Benjamin H. Freedman

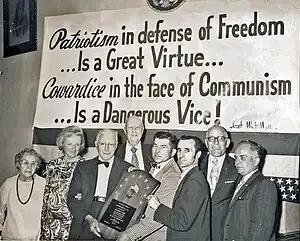
Benjamin H. Freedman (third from left) at the age of 82, receiving the Service award from Jozef Mlot-Mroz (fourth from right) of the "Anti-Communist Federation of Polish Freedom Fighters" in Salem, Massachusetts, 1972. Freedman's wife, Rose Schoendorf, depicted at the far left

He was a financial backer of the author Conde McGinley, publisher of the antisemitic periodical "Common Sense". In the 1955 libel trial by Rabbi Joachim Prinz against McGinley, Freedman testified that "he [Freedman] had given Mr. McGinley financial support of 'more than $10,000 but less than $100,000'". Prinz had sued McGinley for calling him a "red rabbi."